Lynn Howells

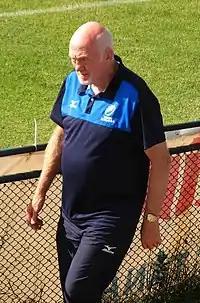
Lynn Howells attending a SuperLiga match between Steaua and CSM Baia Mare in 2017

After an unsuccessful 2012 end-of-year rugby union internationals, the then head coach of Romania Haralambie Dumitras resigned, with Howells taking over. His first match came in the first year of the 2012–14 European Nations Cup First Division, a narrow 19–13 win over Portugal, before securing wins against Russia, 29–14, Spain, 25–15 and Belgium, 32–14. On 16 March 13, they drew with Georgia, 9–all, the sides' first ever draw; however, Georgia claimed the title on point difference, +74 to +49. In June 2013, Romania clinched their second IRB Nations Cup with victories over Russia, Argentina XV and Italy A. During the 2013 end-of-year rugby union internationals, Howells led Romania to a 19–18 win over Tonga, a first ever meeting between the two nations, and a 21–20 win over Canada. A clean sweep was blocked by Fiji on 23 November, when the Flying Fijians won, 26–7.